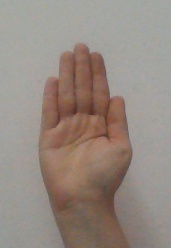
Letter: seen